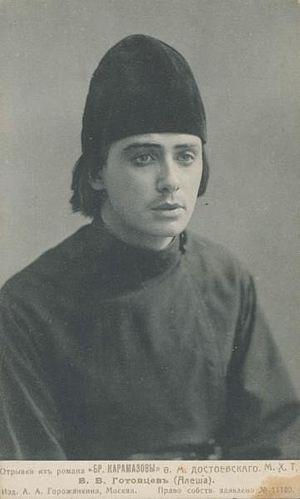
Alexeï Karamazov ou Alexeï Fiodorovitch Karamazov est un personnage du roman de Fiodor Dostoïevski, Les Frères Karamazov. C'est le fils de Fiodor Karamazov, le frère cadet de Dmitri Karamazov et d'Ivan Karamazov.